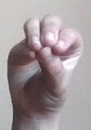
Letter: ha